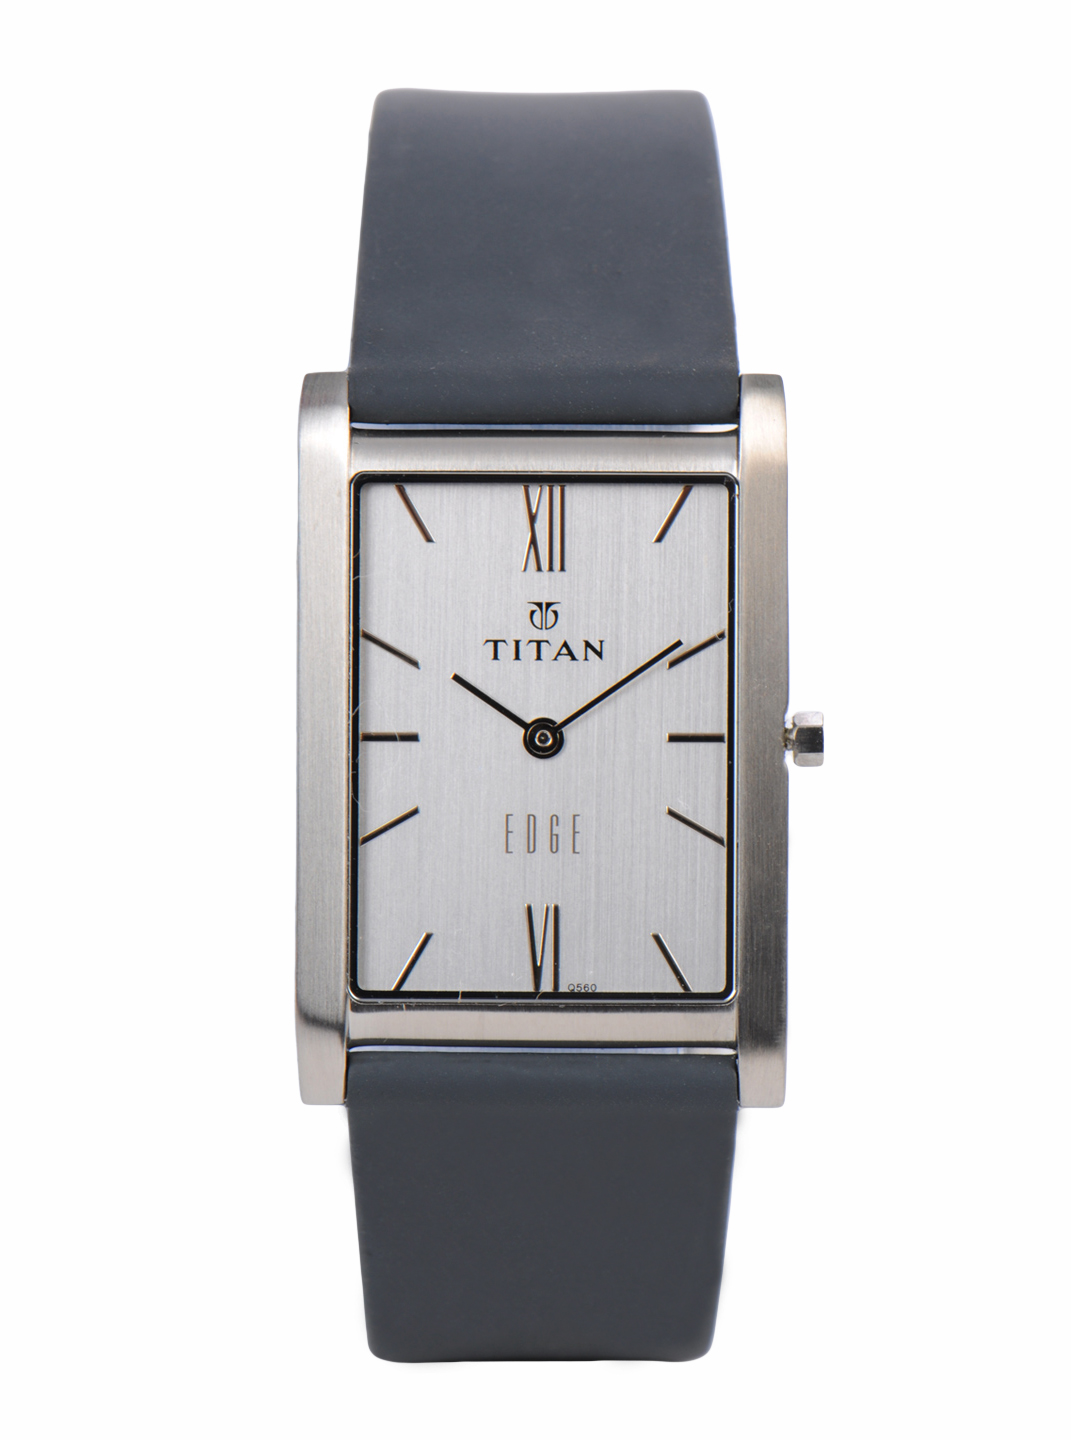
Titan Edge Men White Dial Watch NH1043SL01A
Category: Accessories / Watches / Watches
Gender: Men
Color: White
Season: Winter 2016
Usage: Casual